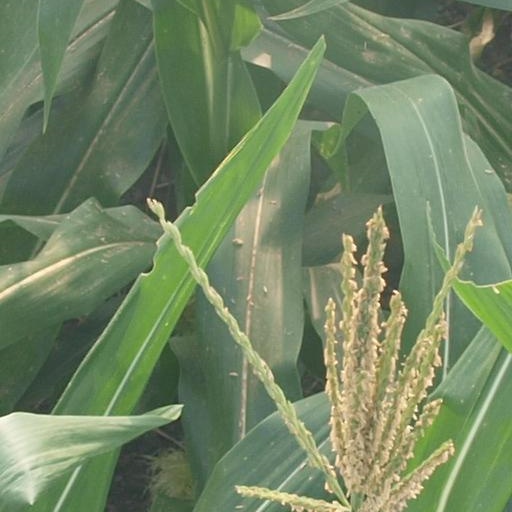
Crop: maize; corn